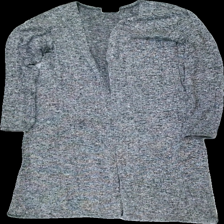
View: front
Type: Cardigan
Category: Children
Brand: H&M
Colors: Grey, Black
Material: 52% polyester 48% bomull
Pattern: Other
Cut: Regular
Size: 170
Season: All
Price range: 50-100
Recommended usage: Reuse
Description: cardigan